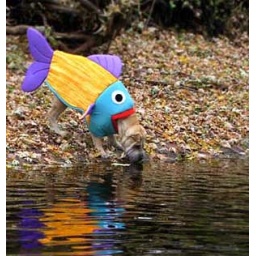
pug, fish costume, dog drinking water, halloween costume, pets in costume